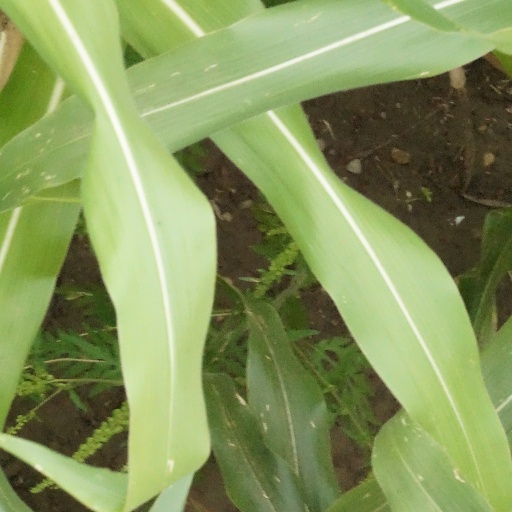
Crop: maize; corn